Adam Thomas

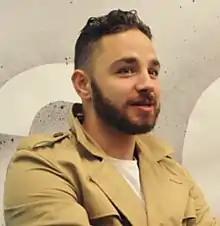
Thomas in 2014

Adam Gordon Thomas (born 11 August 1988) is an English actor, known for his roles as Donte Charles in the BBC One school-based drama series "Waterloo Road" (2006–2009, 2023–present) and Adam Barton in the ITV soap opera "Emmerdale" (2009–2018). He has also appeared as a contestant on "I'm a Celebrity...Get Me Out of Here!" (2016) and "Strictly Come Dancing" (2023).